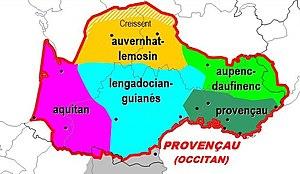
Le vivaro-alpin, rhodano-alpin, ou encore nommé à tort provençal-alpin ou gavot au XIXe siècle est un dialecte de l'occitan parlé du Velay et du Forez jusqu'aux vallées occitanes d'Italie tout en passant dans le Dauphiné et la Provence puis dans les Alpes méridionales de part et d'autre de la frontière franco-italienne ainsi qu'en Calabre.
Jules Ronjat est un linguiste français, docteur ès Lettres, spécialiste de la langue d'oc.
L'occitan oriental voire provençal est une classification dialectologique de la langue occitane située, comme son nom l'indique, à l'Est de l'espace où la langue est usitée.
L’auvergnat ou occitan auvergnat est un dialecte de l'occitan' parlé dans une partie du Massif central et, en particulier, dans la majeure partie de l’Auvergne, province qui lui donne son nom.